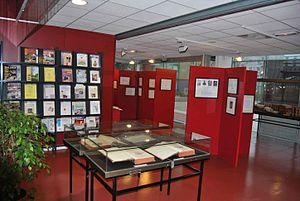
Espace exposition de la bibliothèque des 4 As de Belfort
La Bibliothèque municipale de Belfort est une bibliothèque municipale répartie en trois sites à travers la Ville de Belfort : un site principal, la Bibliothèque Léon Deubel et deux annexes, la Bibliothèque des Glacis du Château et la Bibliothèque la Clé des Champs.